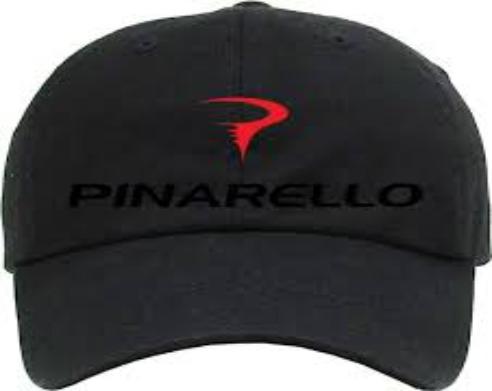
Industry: Transportation